Way Down East

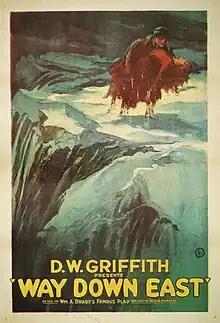
Theatrical release poster

Way Down East is a 1920 American silent melodrama film directed by D. W. Griffith and starring Lillian Gish. It is one of four film adaptations of the 19th century play of the same name by Lottie Blair Parker. There were two earlier silent versions and one sound version in 1935 starring Henry Fonda. Griffith's version is particularly remembered for its climax in which Gish's character is rescued from doom on an icy river.